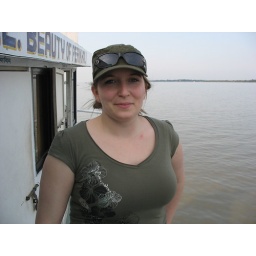
Shauna - On boat by mangrove forest